Dilma Rousseff

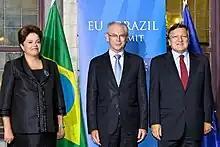
Rousseff with President of the European Council Herman Van Rompuy and President of the European Commission José Manuel Barroso with in EU–Brazil Summit in Brussels on 3 October 2011

On 17 December 2010, Rousseff received from the Supreme Electoral Court a diploma attesting her victory in the 2010 presidential election, becoming the first woman in the history of Brazil to receive it. She was unable to name all members of her cabinet until that ceremony, as she had desired. Rousseff completed the appointment of all 37 members of her cabinet on 22 December 2010. Although she had projected that 30% of her cabinet would be composed of women, the females appointed eventually made up 24% of her cabinet. Rousseff's own Workers' Party (PT) comprised 43% of her cabinet, with 16 members, while 12 other offices were handed out to six out of ten political parties that formed her winning electoral coalition. The remaining 9 cabinet offices, among which were key offices such as the presidency of the Central Bank of Brazil, the Ministry of External Relations and the Ministry of the Environment, were handed out to non-partisan technical names.